James B. Craig

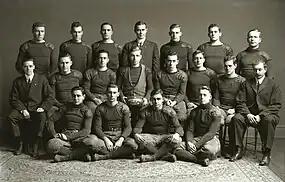
1911 Michigan Wolverines football team

Despite the rib injury, Craig came back to lead the Wolverines to an 11–9 win over Pennsylvania two weeks later. News accounts at the time reported that the "craftiness of Coach Yost and the speed of 'Jimmy' Craig" led Michigan to the win in an icy blizzard at Ferry Field. Late in the game, Craig scored the winning touchdown on a "double pass." In one of Yost's "trick plays," Michigan's "interference started to the right," and the ball was then shot to Craig, waiting far to the left. Craig dodged two tacklers and sprinted for a touchdown. The New York Times referred to Craig as "Michigan's offensive and defensive hero" in a "clean, snappy, spectacular, thrilling" game.